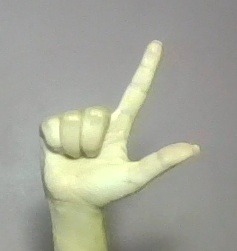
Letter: laam